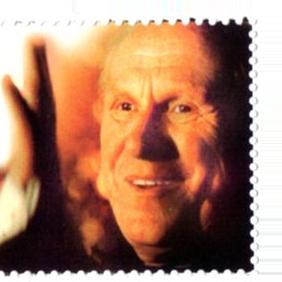
Age: 86